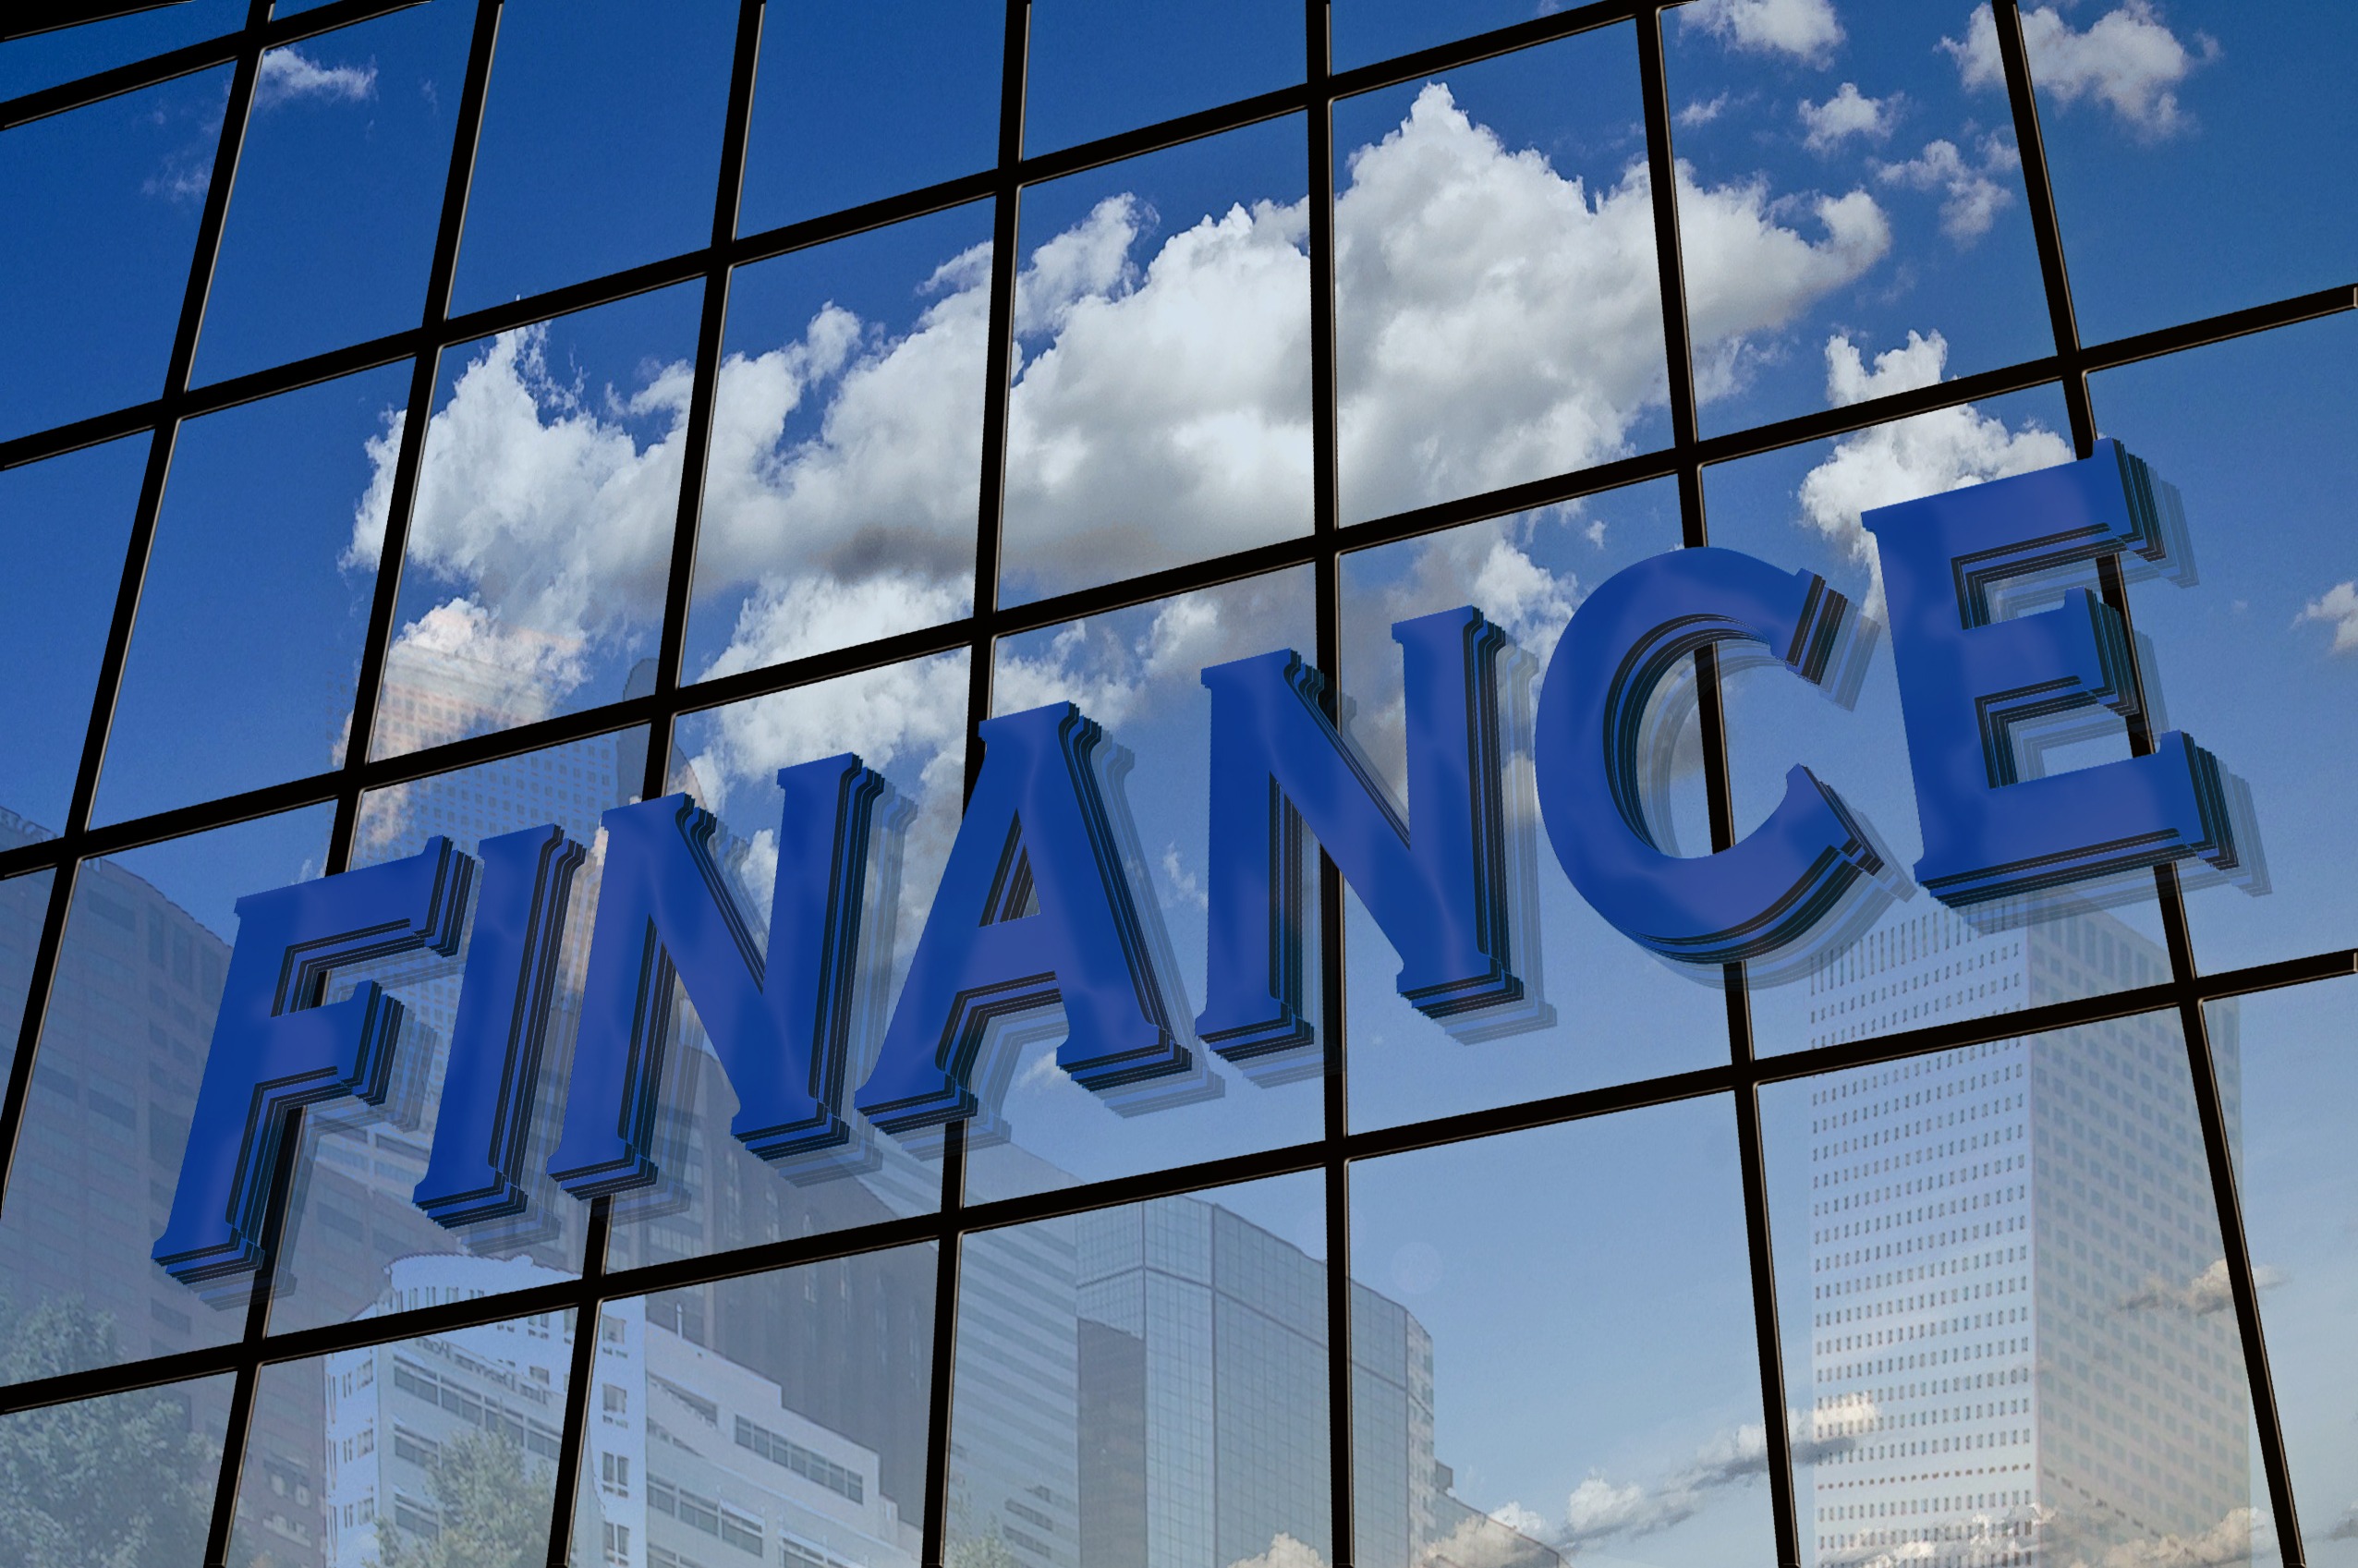
window, building, home, advertising, sign, line, reflection, color, money, facade, blue, business, electricity, signage, bank, company, mirroring, finance, funds, stock exchange, bank note, urban area, trading floor